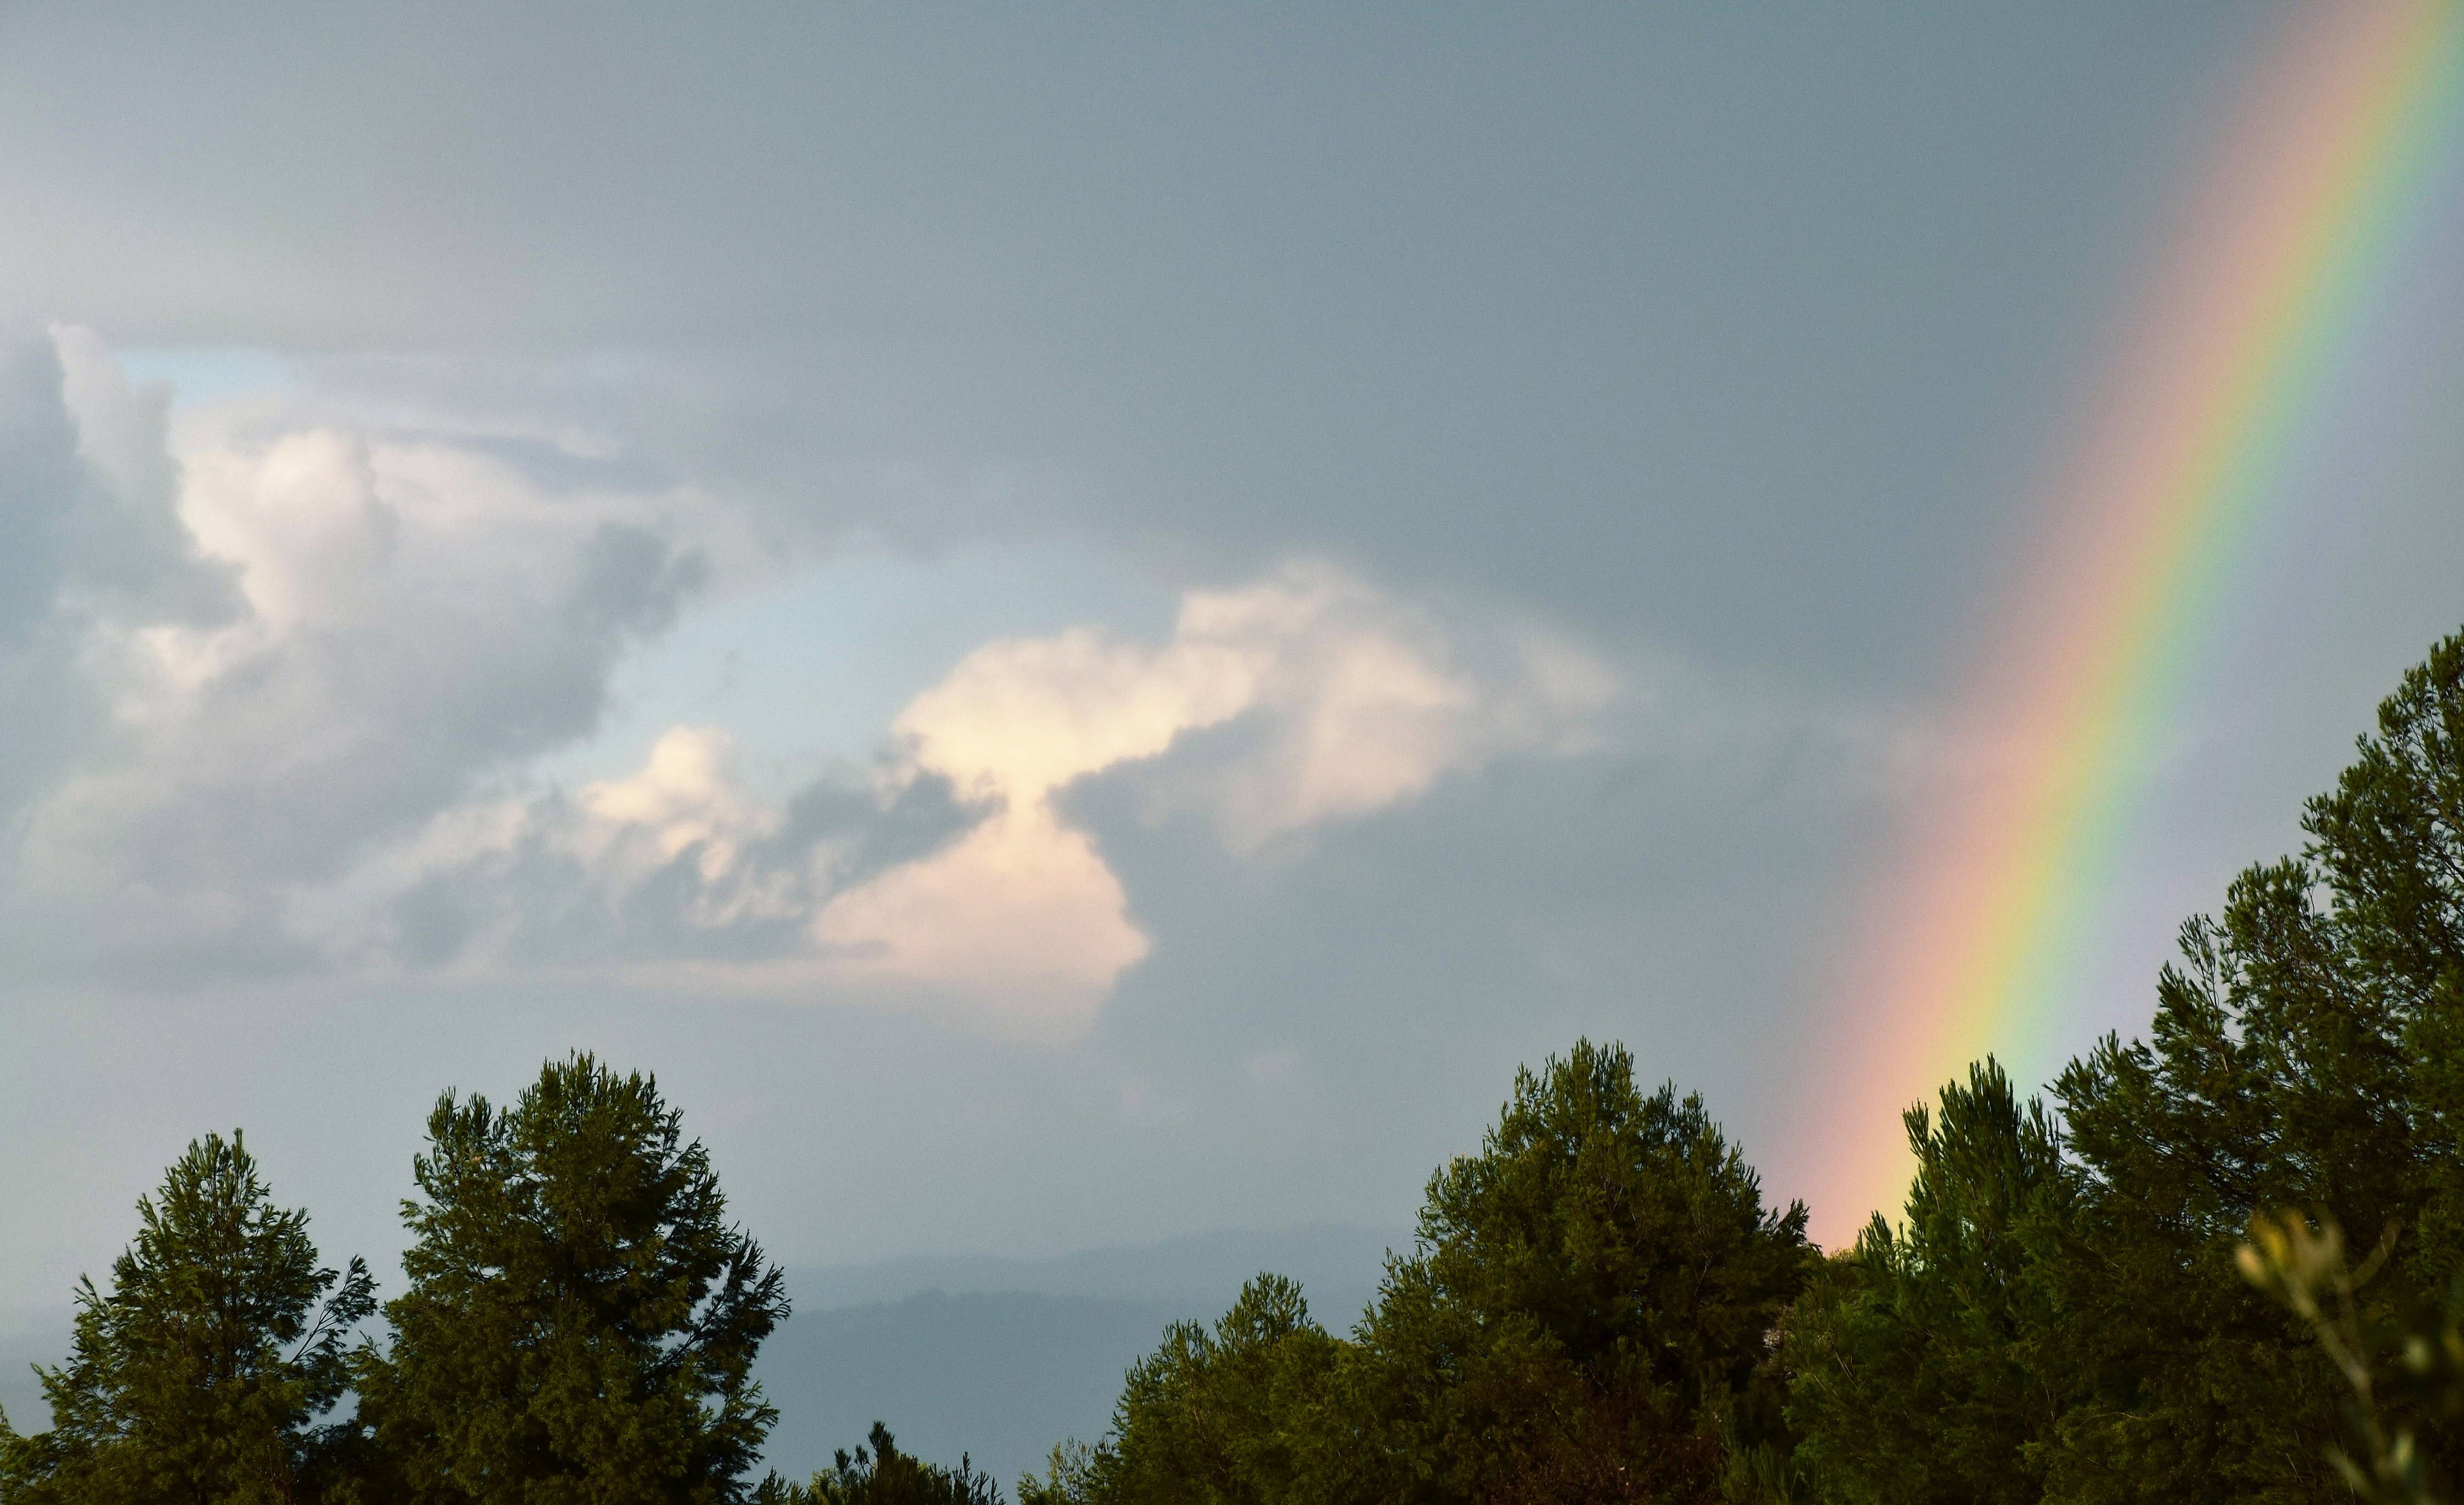
cloud, sky, sunlight, atmosphere, weather, cumulus, trees, rainbow, meteorological phenomenon, rainbow sky, atmosphere of earth